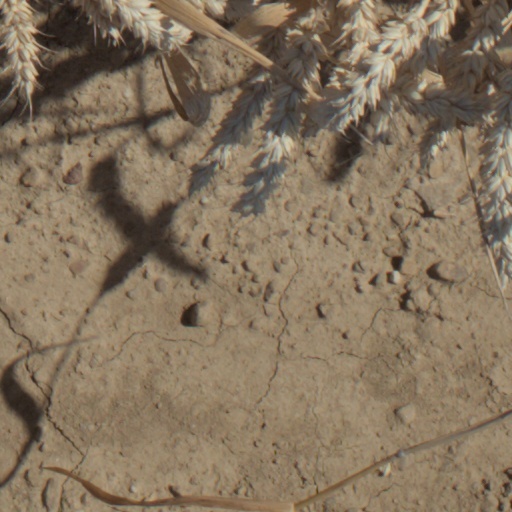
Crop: wheat